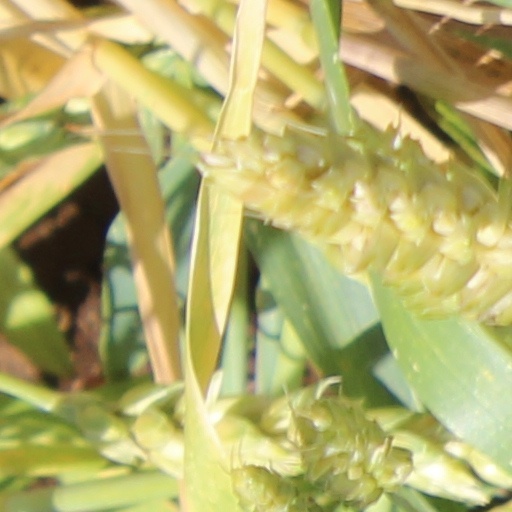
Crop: wheat